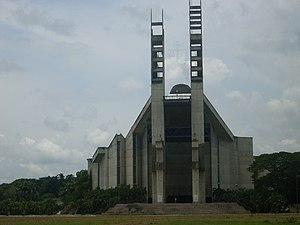
Guanare est l'une des 14 municipalités de l'État de Portuguesa au Venezuela. Son chef-lieu est Guanare. En 2011, la population s'élève à 192 644 habitants.